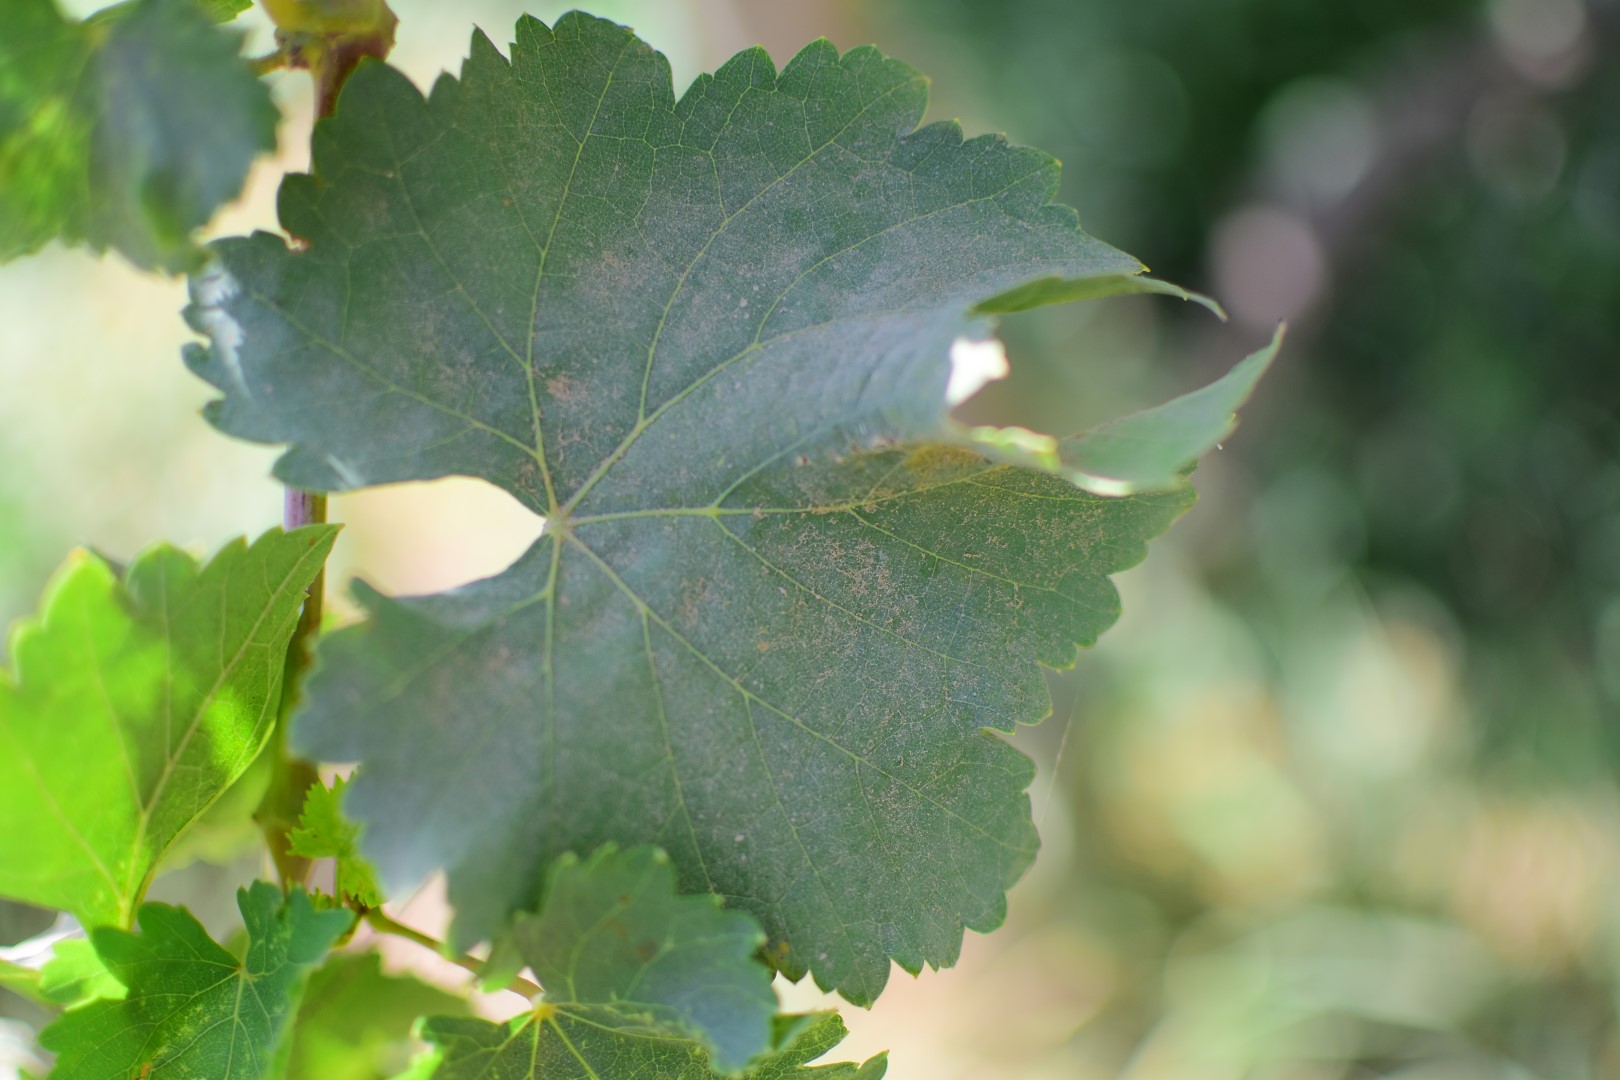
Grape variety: Frinsi